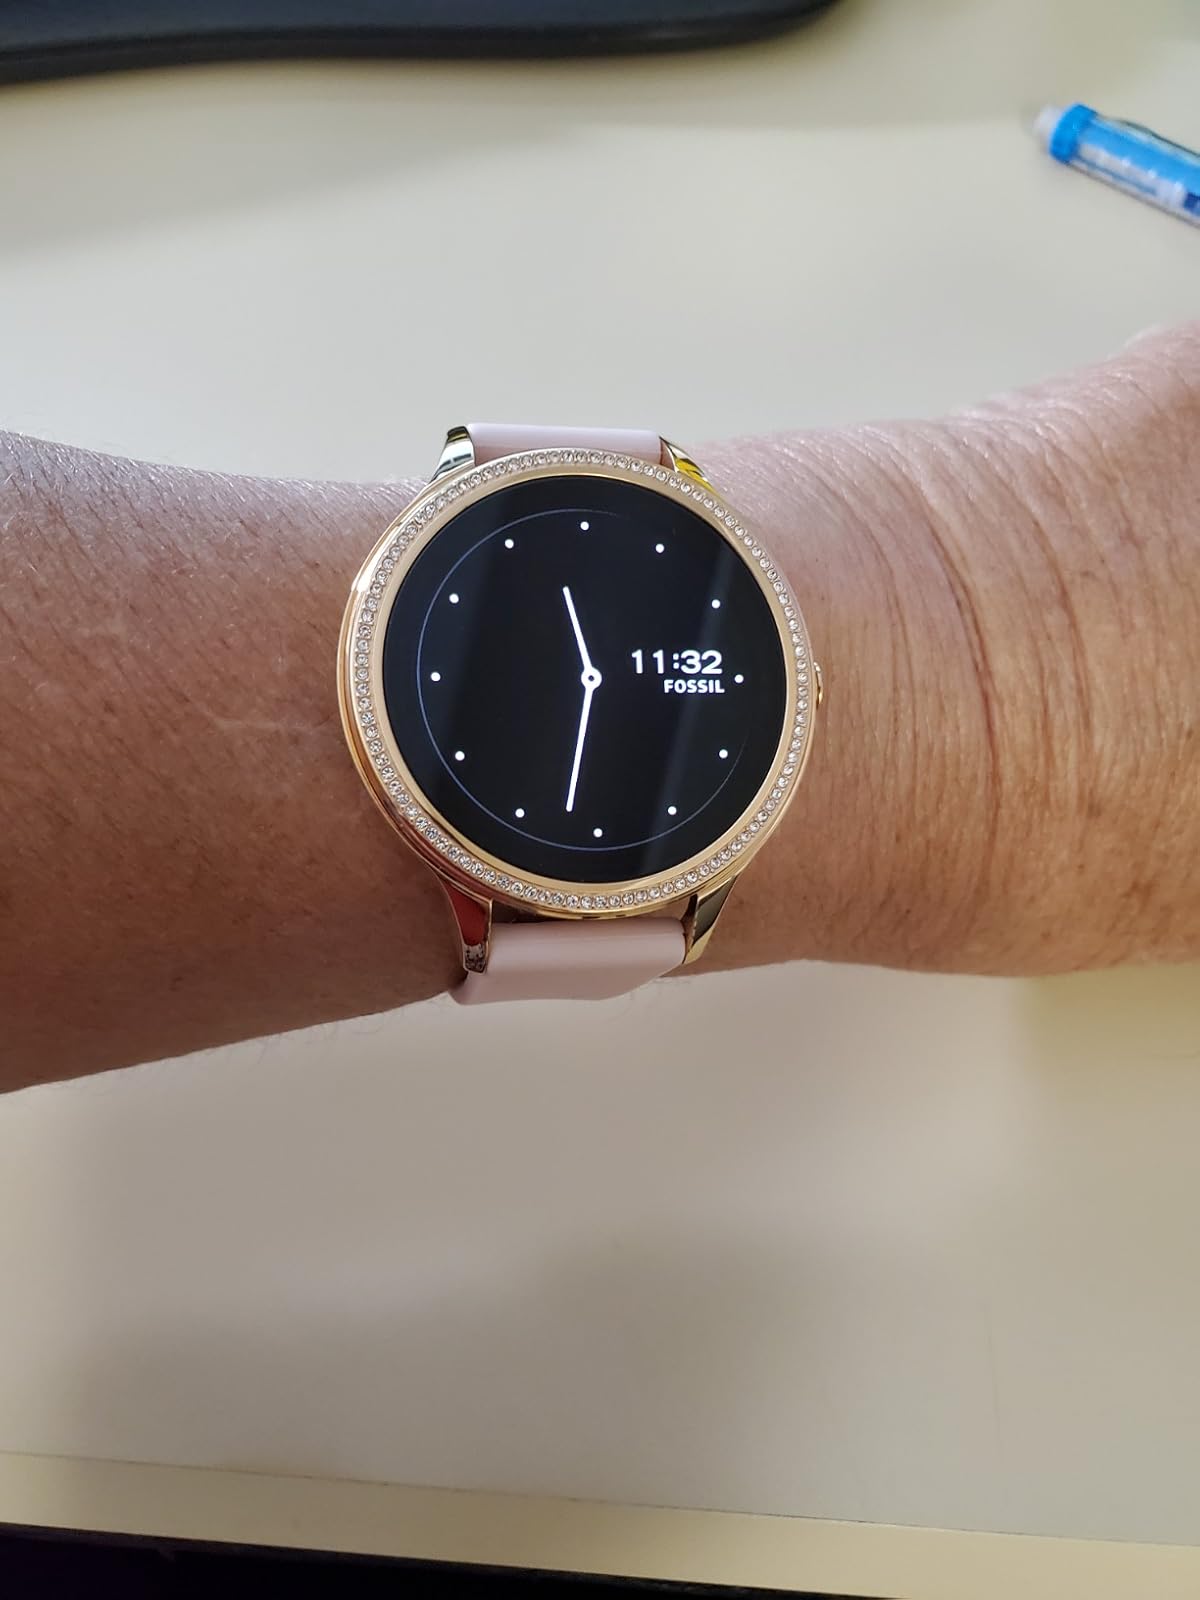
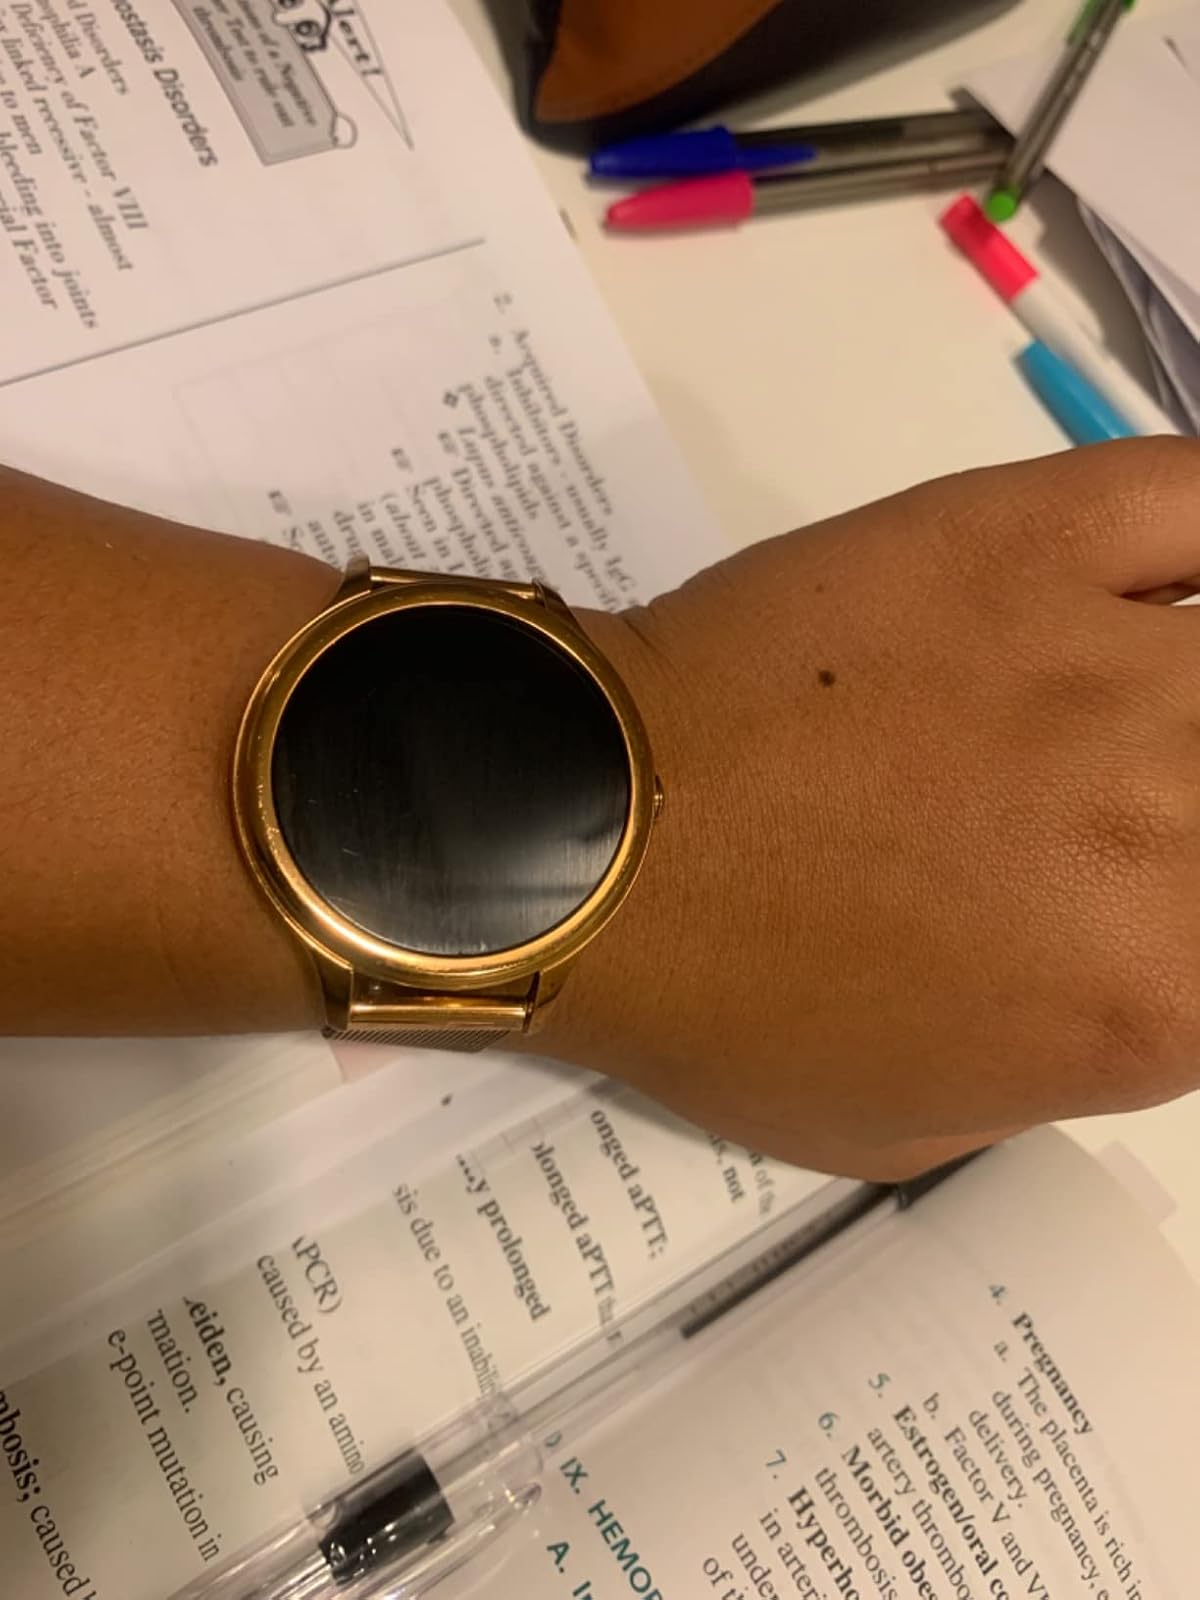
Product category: smartwatch
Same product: no